East 34th Street Heliport

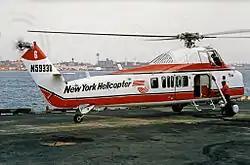
New York Helicopter Sikorsky S-58 at East 34th Street Heliport in 1987

In January 1981, New York Helicopter, a new subsidiary of Island Helicopters, began offering scheduled service— 48 daily flights on weekdays and 28 daily flights on weekends—from the heliport to the three major airports serving the city: John F. Kennedy, La Guardia and Newark. The airline used the nine-seat Aérospatiale Dauphin until 1985, then the 14-seat turbine-powered Sikorsky S-58T. Service to the three airports increased to a total of 72 daily flights during the mid-1980s, but then shrank by the early 1990s. Service to LaGuardia ended in November 1987, to Newark in 1991, and to JFK in January 1994.